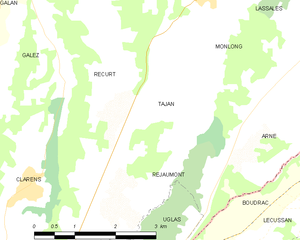
Carte des communes françaises
Tajan est une commune française située dans le département des Hautes-Pyrénées, en région Occitanie.